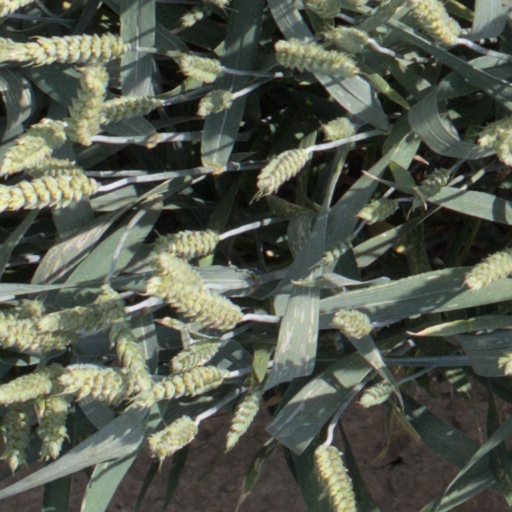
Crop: wheat